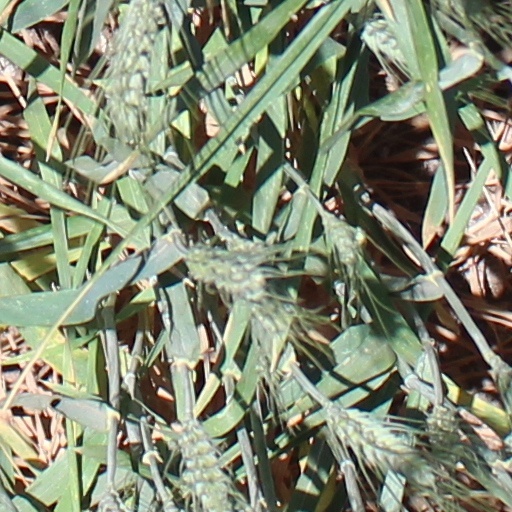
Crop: wheat